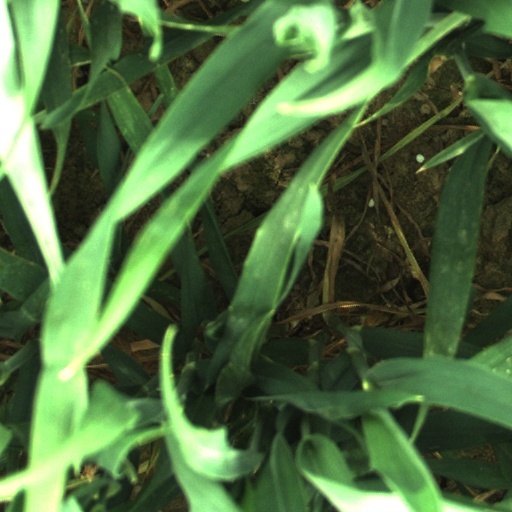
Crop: wheat